Lam Tin

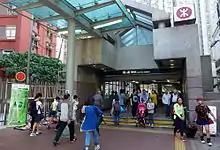
Exit A, Lam Tin station

Between 1979 and 1989, the Kwun Tong line of the MTR terminated at Kwun Tong station. A storage railroad depot that developed behind the station, consisting of three parallel and interchanged tracks, terminating at Kwun Tong Law Court, eventually became part of the passenger railway after the later extension of Kwun Tong line.